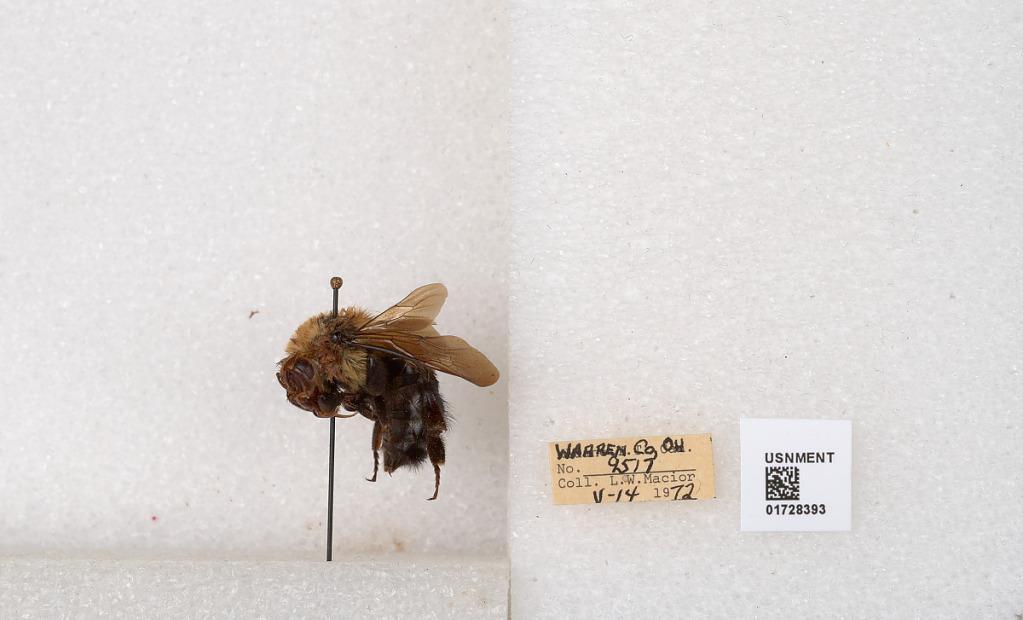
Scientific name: Bombus (Separatobombus) griseocollis (De Geer)
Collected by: L. Macior
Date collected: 1972-5-14
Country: United States
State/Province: Ohio
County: Warren
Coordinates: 39.4276, -84.1668